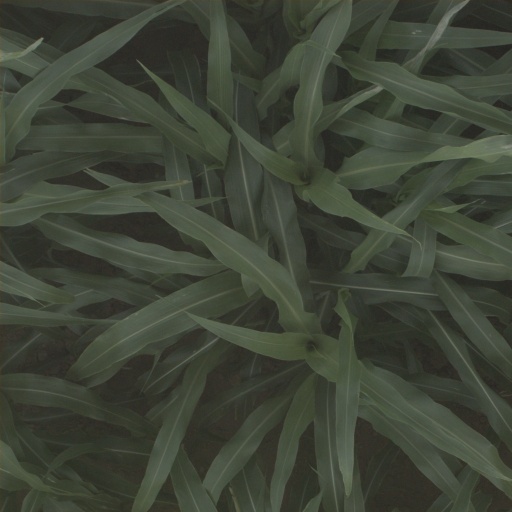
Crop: sorghum